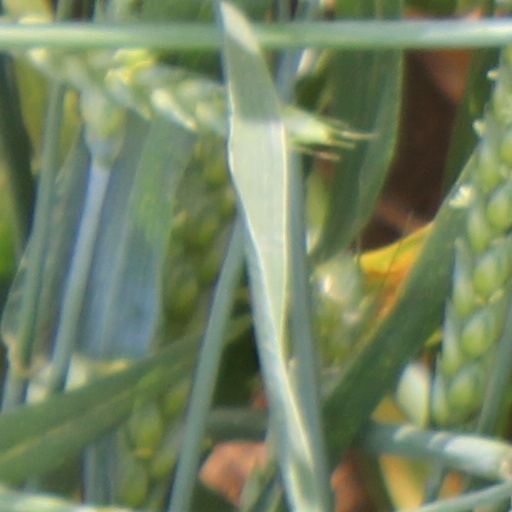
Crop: wheat